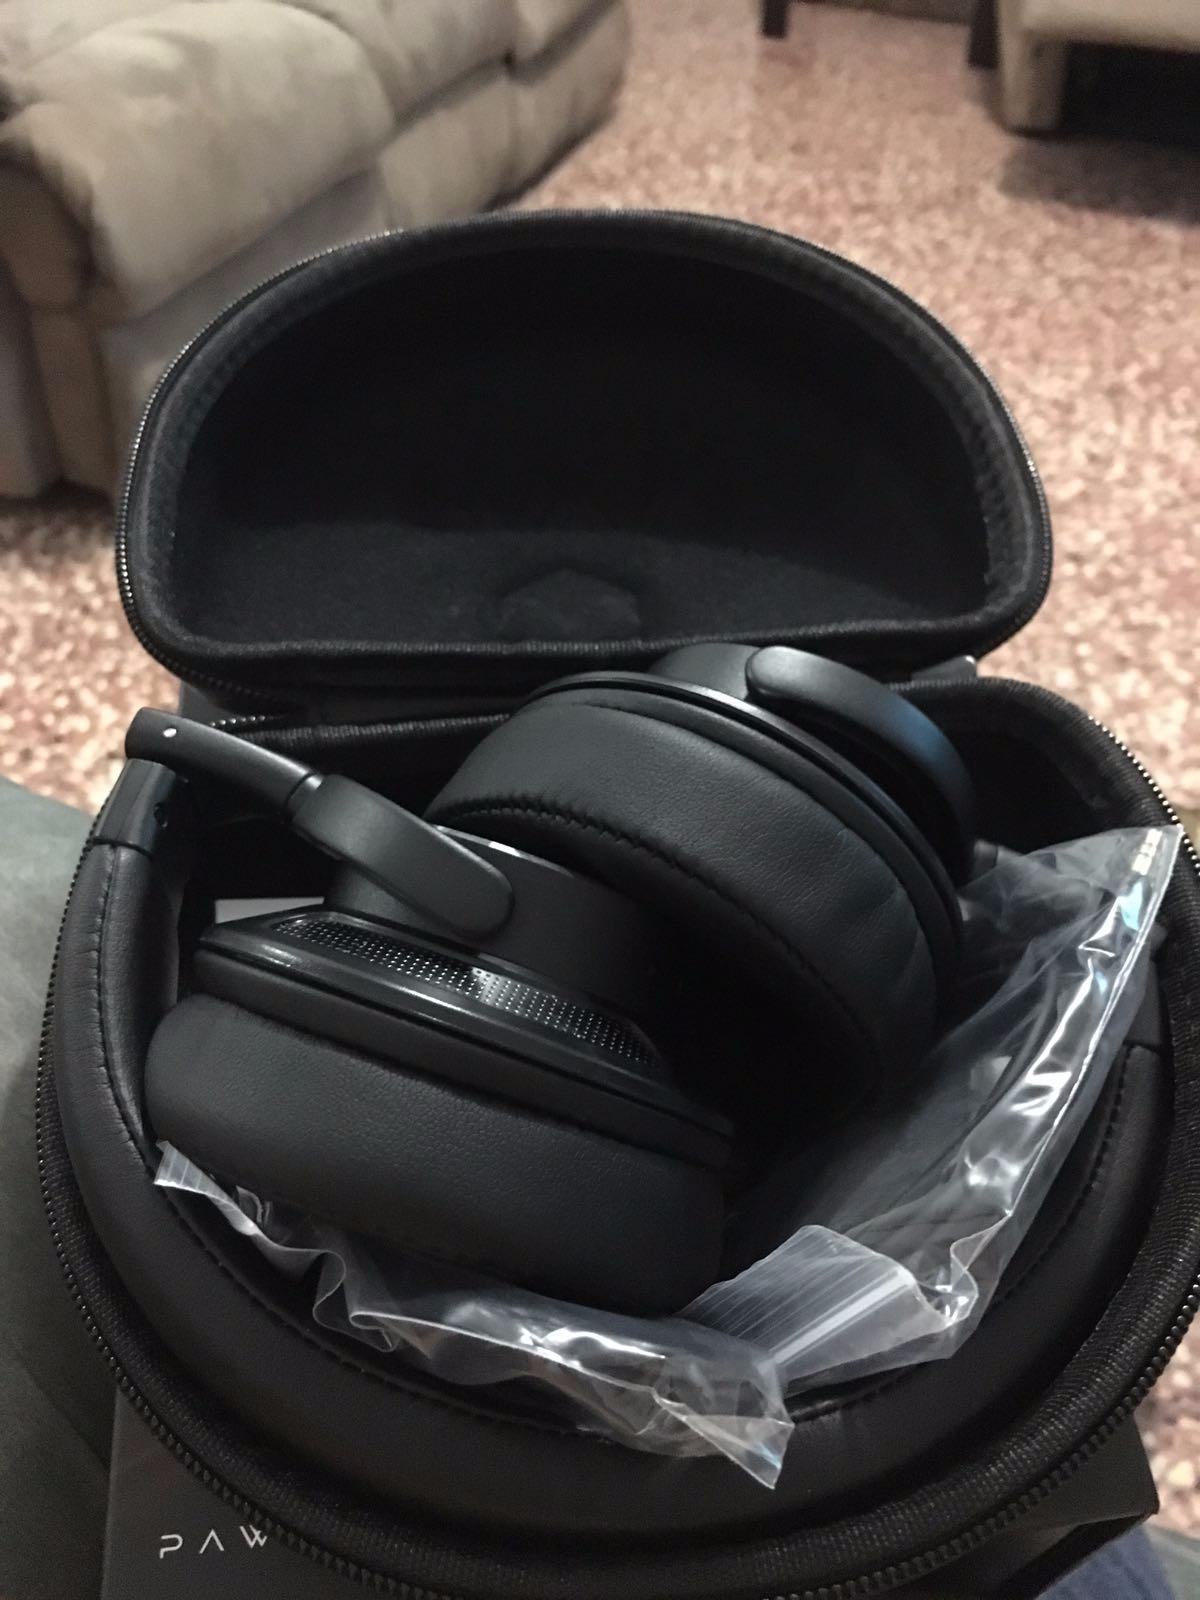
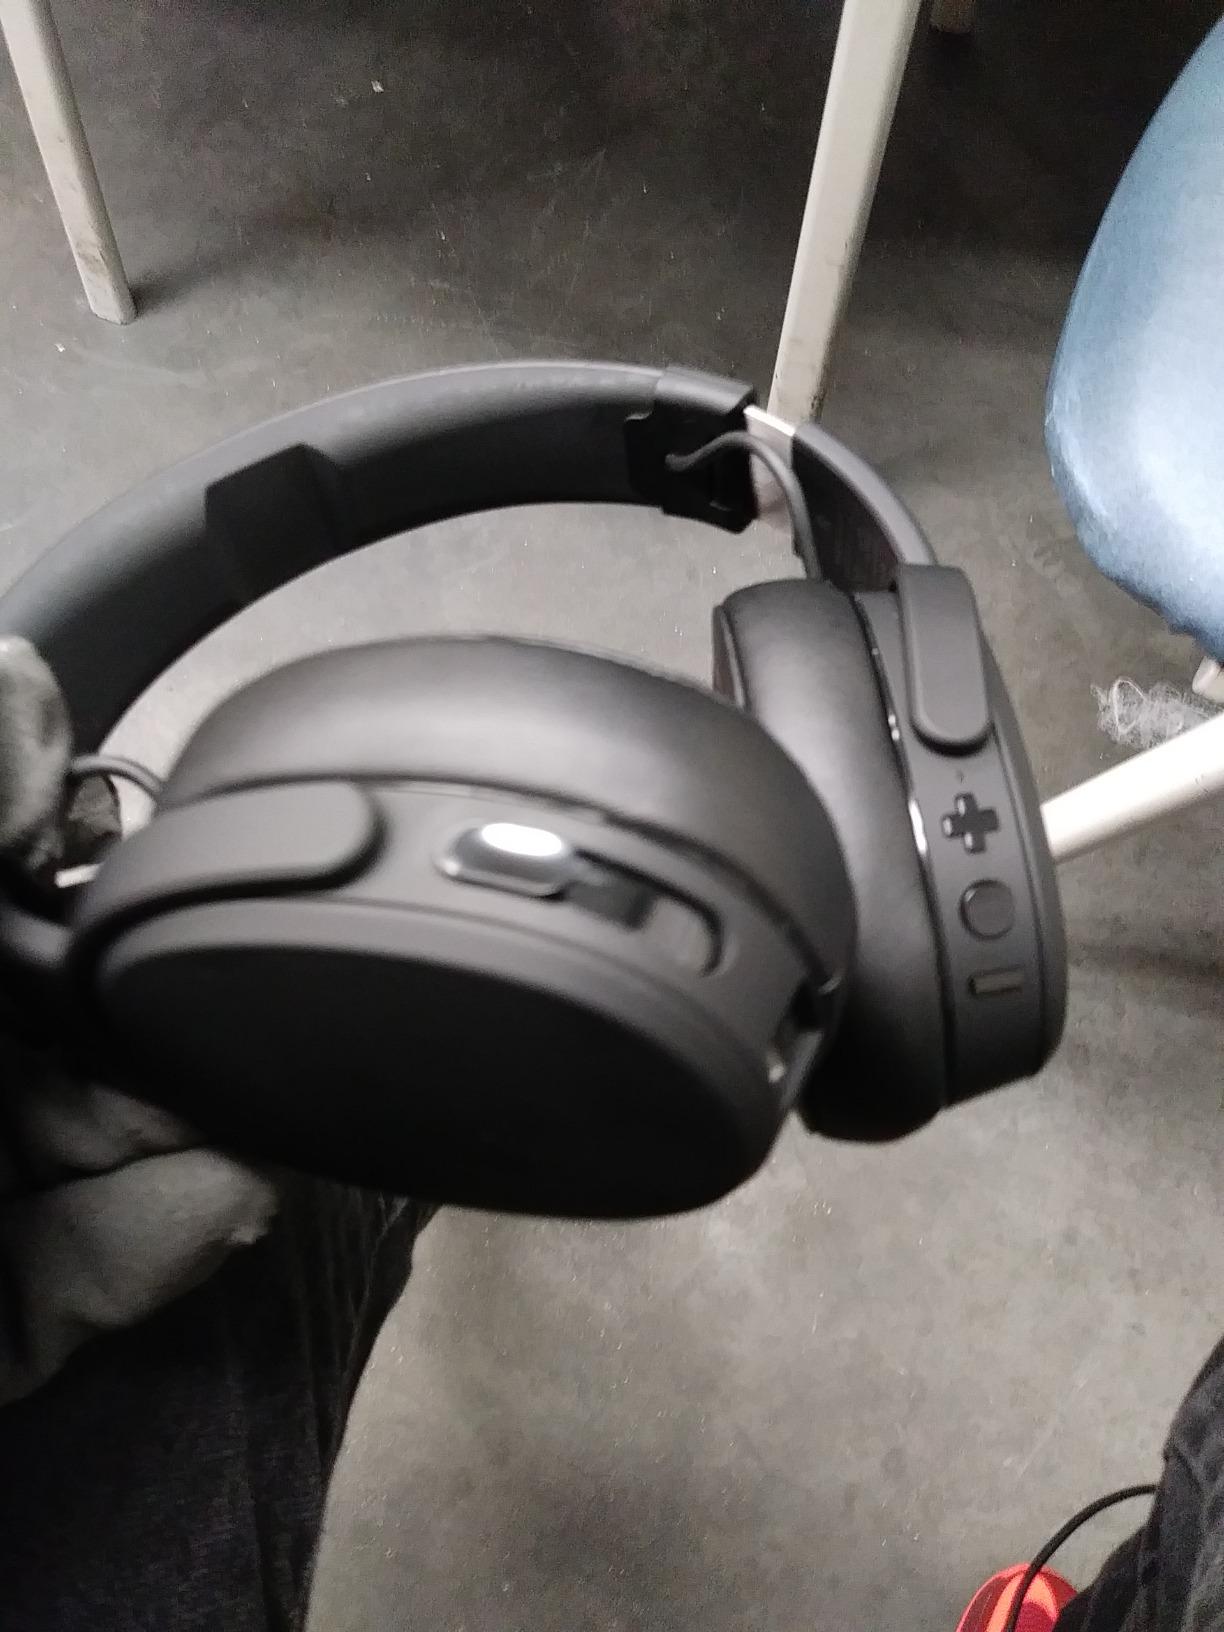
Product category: headphones
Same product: no